United States Tennis Association

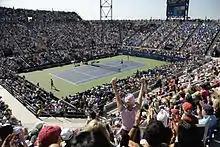
At the Louis Armstrong Stadium in 2009.

The award and the foundation were the dream of the late Maureen Connolly Brinker. This award is presented each year to the girl player considered by the committee to have had the most outstanding full-season performance. She must be exceptional in ability, sportsmanship and competitive spirit. The silver bowl, which is kept at the Almaden Valley Athletic Club, is inscribed with the name of each year's winner. The recipient of the award receives a small engraved silver tray.